Ford Falcon (EL)

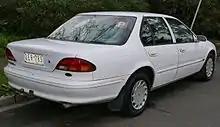
Ford Falcon Futura sedan. Amber rear turn signals on GLi and Futura sedans replaced the white EF lenses.

The EL brought with it improvements to braking and handling. Speed-sensitive power steering on the Fairmont Ghia made parking more straightforward, without compromising high-speed steering. With the introduction of the new model, buyers could now purchase a Falcon with standard (optional on GLi) anti-lock brakes featuring the latest Bosch 5.3 module. Perhaps the biggest advancement with the EL was the improvements to the handling woes of the EF, with improvements established to the suspension and steering. Engineers at Tickford had discovered that by lowering the pivot point of the Watt's linkages in the rear suspension by 20 millimetres (0.8 in), that the roll oversteer effect which plagued the EF could finally be eliminated. Previously on EF models, during hard cornering the rear end of the car often felt as if it could not keep up with the front, due to the difference in roll rate between the front and rear suspension. The result of this produced unpredictable car handling at times, where the delayed weight transfer at the rear would seek to damage the integrity of the outside rear tyre grip. This was exaggerated even further in wet weather or on vehicles fitted with poor tyres. Although this problem was addressed to a degree in the EFII update, it was the EL that became the first base level Falcon to feature a rear suspension setup that would complement the precision of rack and pinion steering introduced in the EA Falcon eight years earlier. The improved suspension geometry allowed Ford to soften the spring rates on both front and rear on the EL for a more compliant ride, as the driver no longer had roll oversteer to contain.